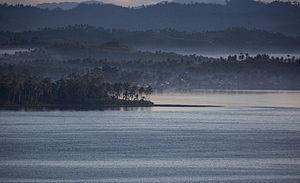
La baie de San Pedro est une baie située aux Philippines, à l'extrémité nord-ouest du golfe de Leyte, à environ 15 km est-ouest et 20 km nord-sud. La baie est délimitée par deux îles ; au nord et à l'est par Samar et à l'est par Leyte. Elle est reliée par le détroit de San Juanico à la baie de Carigara par la mer de Samar. La ville la plus grande de la baie est Tacloban, capitale de la province de Leyte.